Kauko Röyhkä

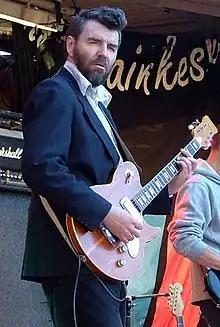
Kauko Röyhkä in Helsinki (2004)

Kauko Röyhkä, (born Jukka-Pekka Välimaa, 12 February 1959, Valkeakoski), is a Finnish rock musician, author and screenwriter. Since the early 1980s he has been a popular rock artist in Finland known especially as a strong lyricist.